Repton

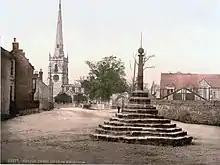
St Wystan's church and the cross in 1890

Christianity was reintroduced to the Midlands at Repton, where some of the Mercian royal family under Peada were baptised in AD 653. Soon a double abbey under an abbess was built.